Edward Earl Johnson

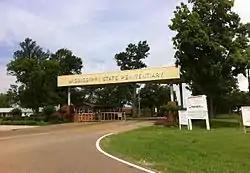
Mississippi State Penitentiary, where Johnson was held on death row and executed

Edward Earl Johnson (June 22, 1960 – May 20, 1987) was a man convicted in 1979 at the age of 18 and subsequently executed by the U.S. state of Mississippi for the murder of a policeman, J.T. Trest, and the sexual assault of a 69-year-old woman, Sally Franklin. Throughout his eight years on death row, he continued to plead his innocence. Johnson was executed by gas chamber.